Gigactonine

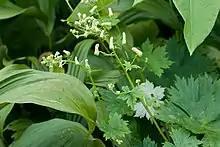
"Aconitum gigas", from which gigactonine was first isolated

Gigactonine was reported in 1978 after its isolation from "Aconitum gigas". Although a novel structure at that time, it was recognised to be related to known diterpene alkaloids including delsoline, which is methylated on its 4-hydroxymethyl primary alcohol sidechain.